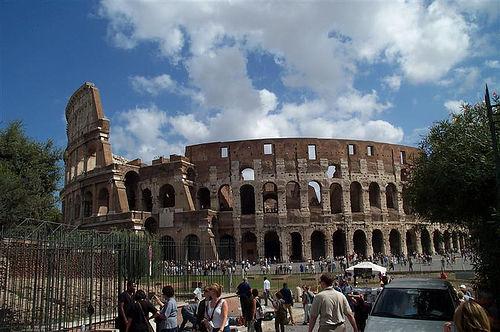
Weather: cloudy or overcast